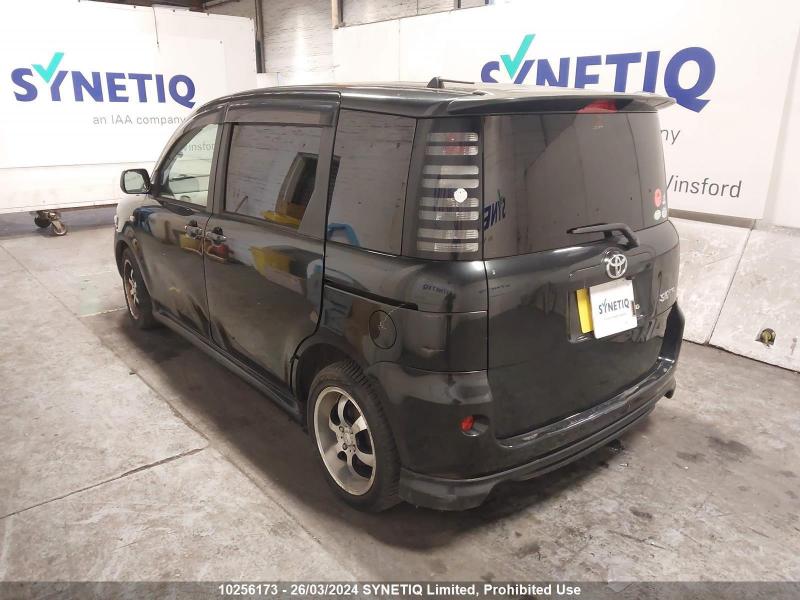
Aucun dommage détecté.
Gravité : aucun